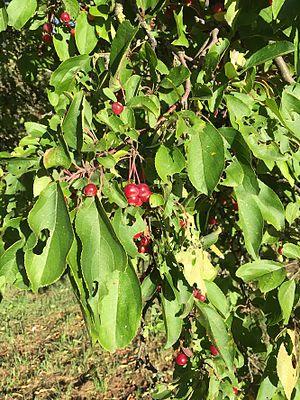
Fruits de Malus baccata
Malus baccata est une espèce de pommier originaire du nord de l'Asie. Il est également nommé pommier microcarpe de Sibérie'.